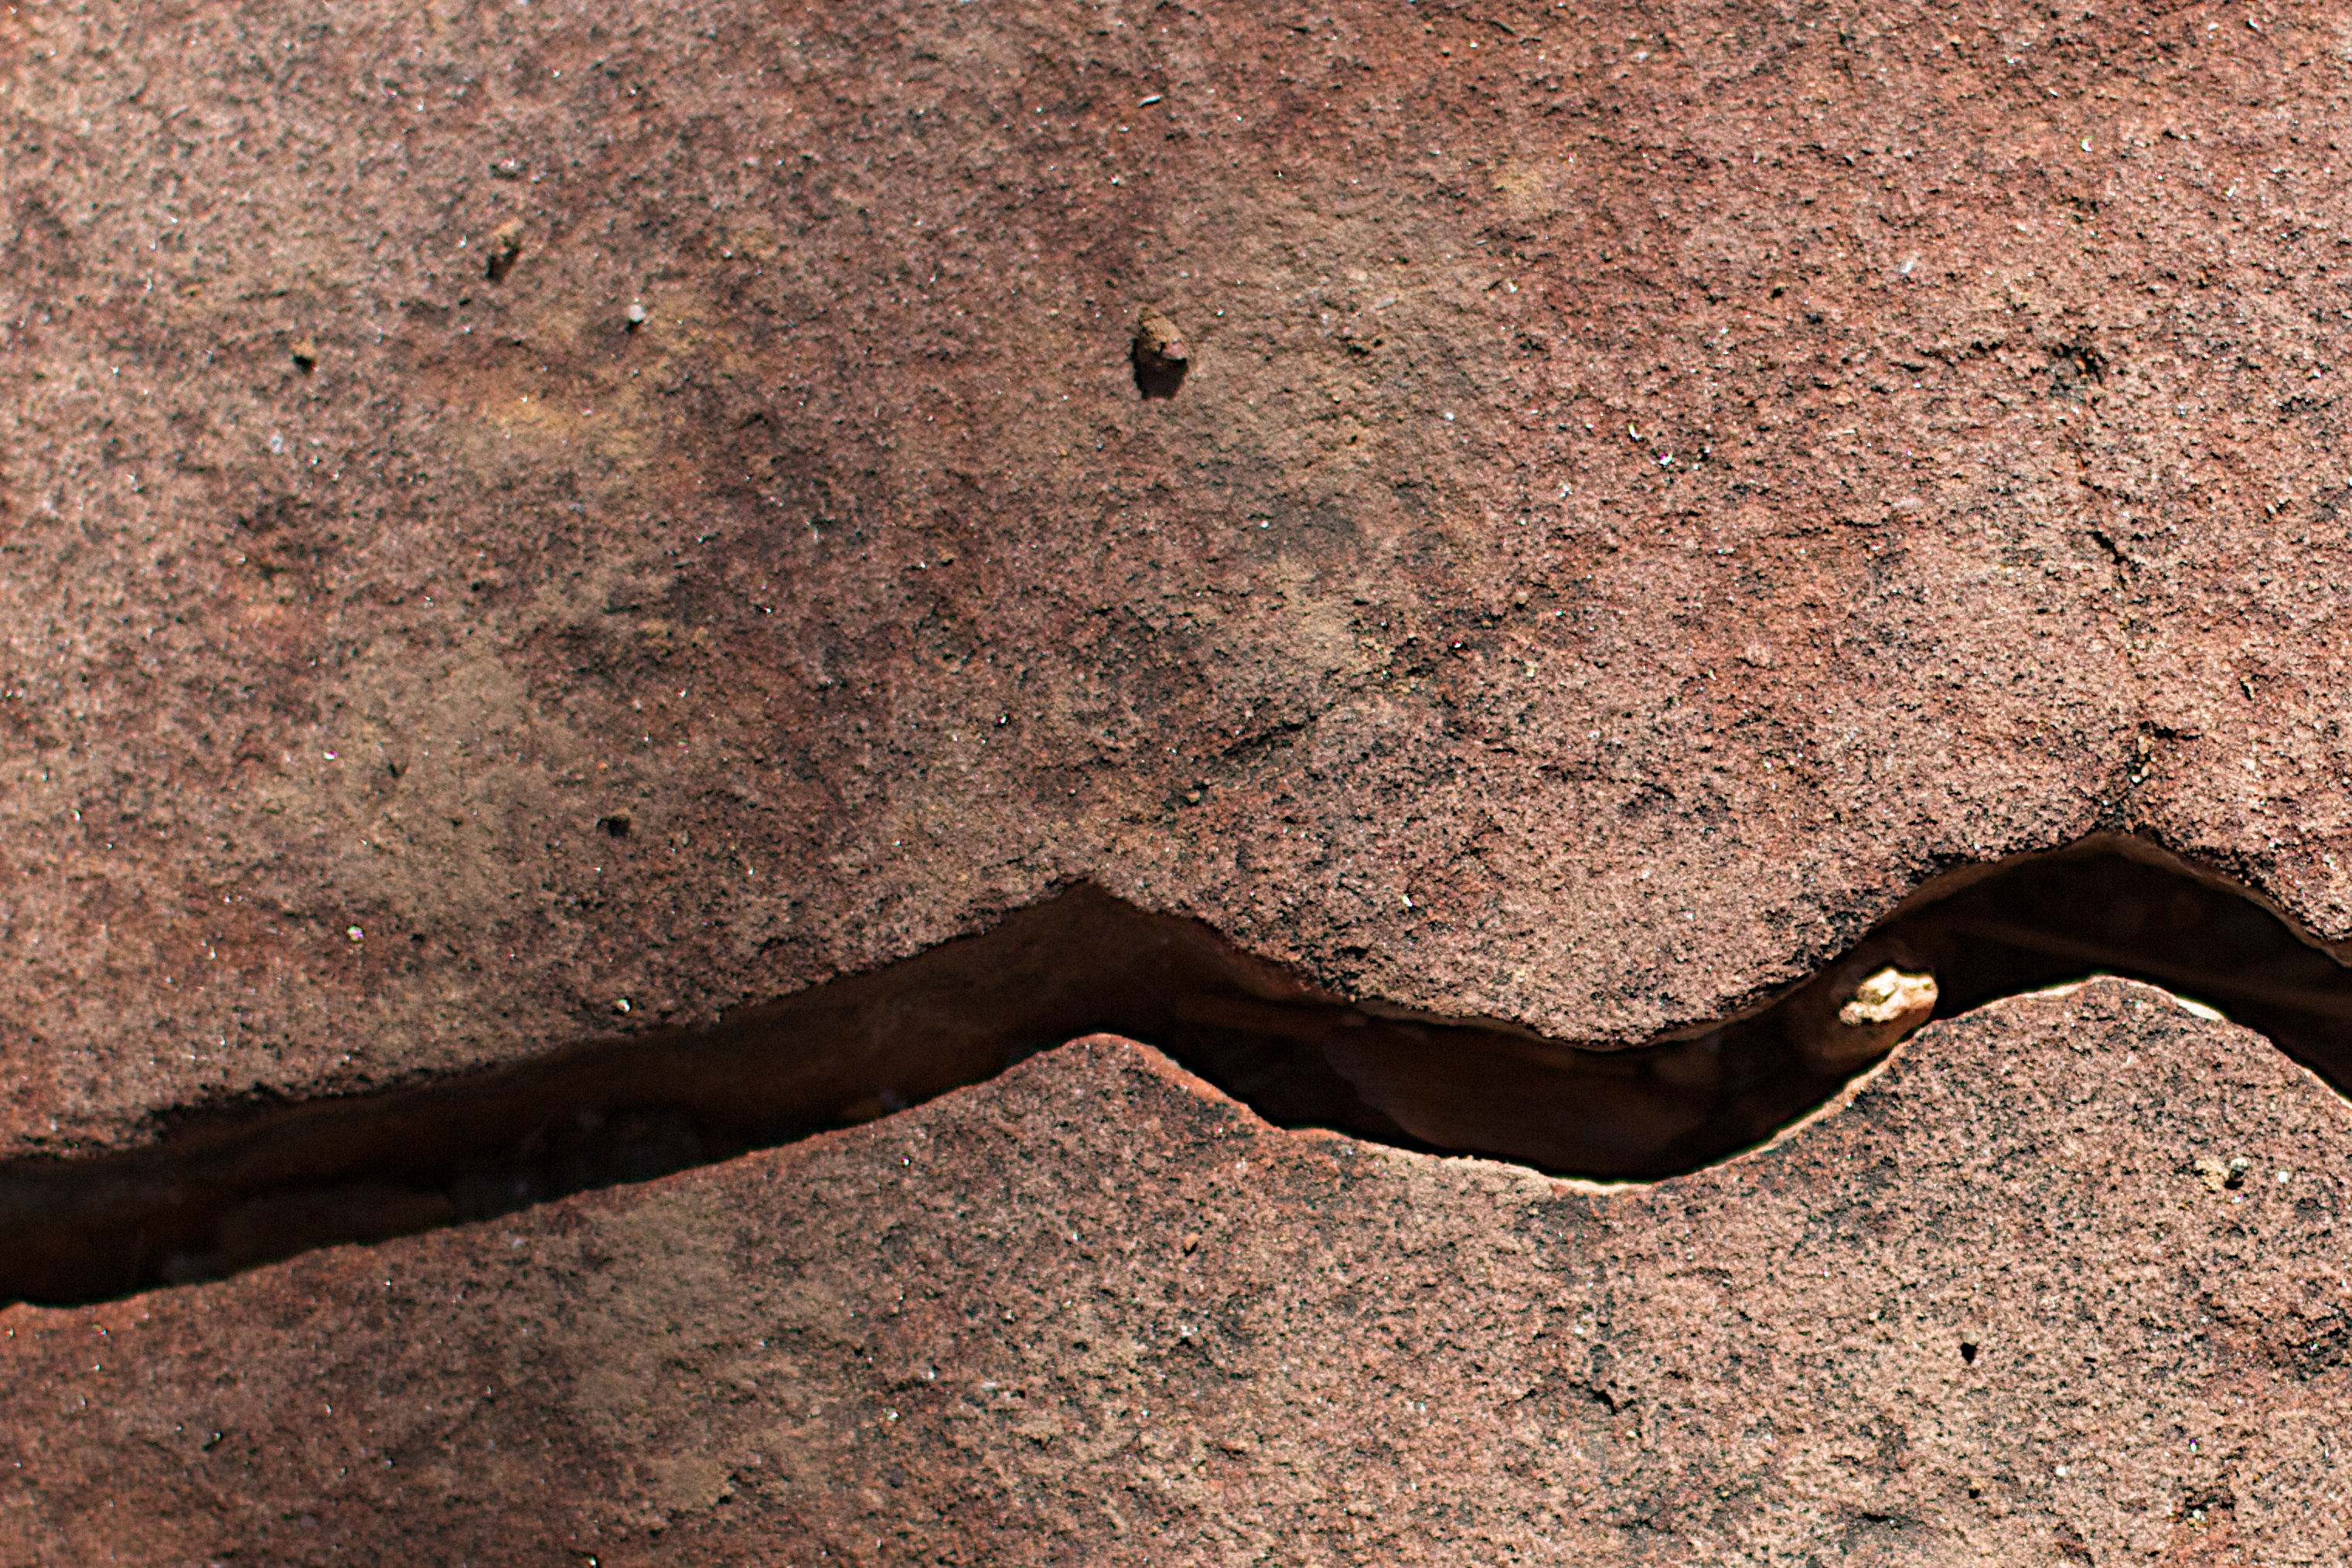
rock, wood, soil, material, geology